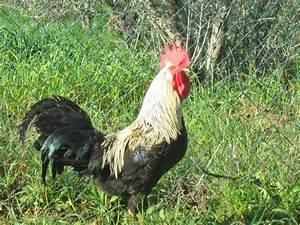
chicken